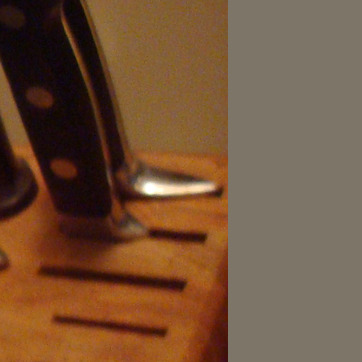
Material: metal